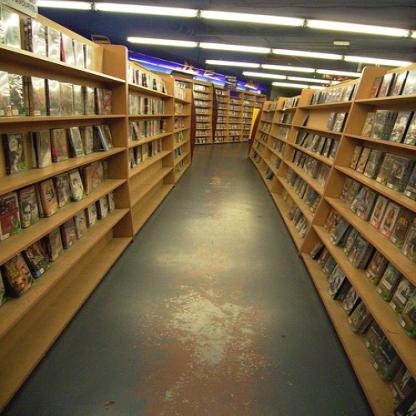
Scene: Indoor